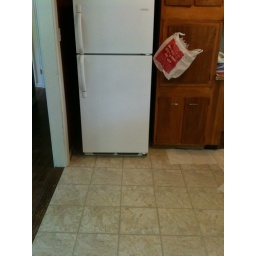
The new kitchen floor in stage 3